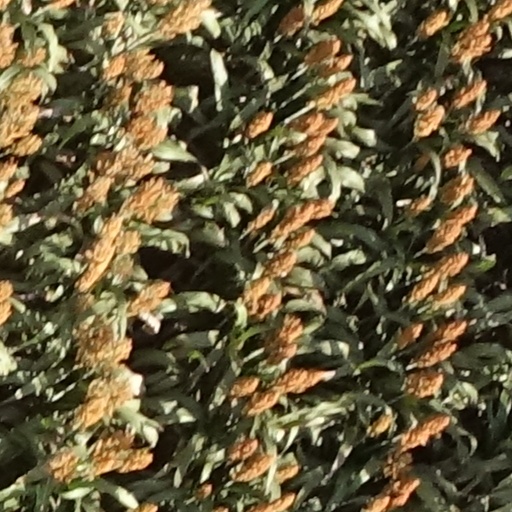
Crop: sorghum